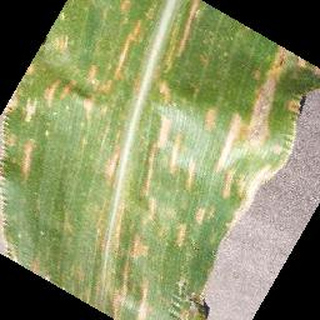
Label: corn_cercospora_leaf_spot